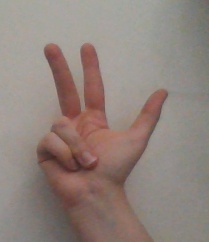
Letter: al